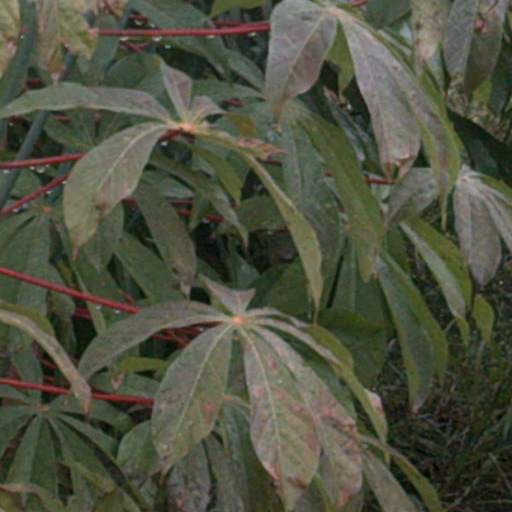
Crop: cassava